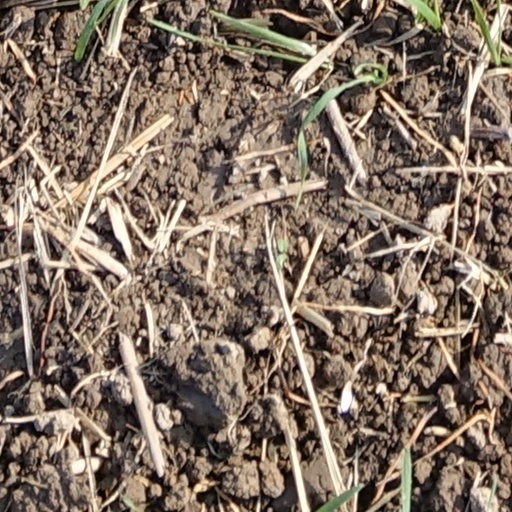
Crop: wheat